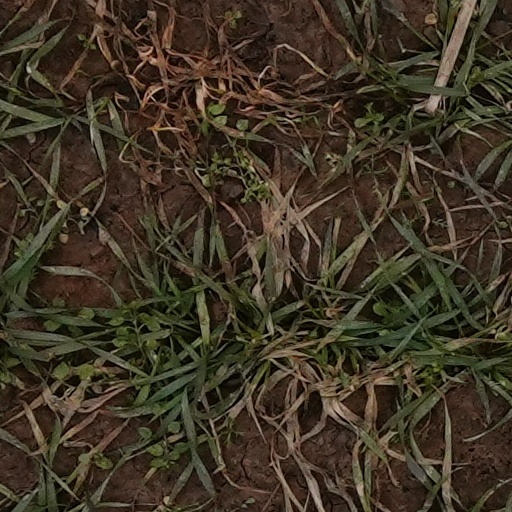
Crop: wheat